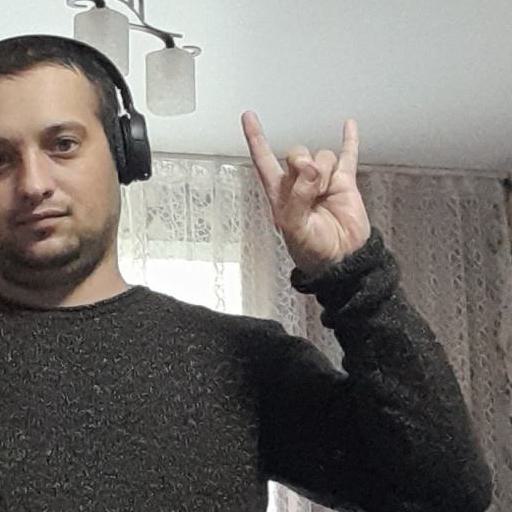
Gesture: rock